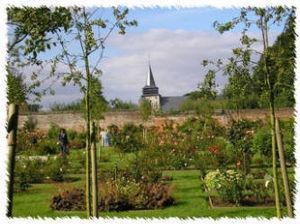
La roseraie du Chateau fort de Rambures
La liste de parcs et jardins de Picardie recense l'ensemble des jardins publics, parcs publics et espaces verts situés en Picardie, appartenant à des collectivités territoriales, à des institutions ou des établissements publics ou à des personnes privées qui ouvrent leurs propriétés à la visite.
Le parc du château de Rambures dans la Somme est un jardin à l’anglaise qui entoure le château du XVᵉ siècle. C'est un parc privé ouvert à la visite.